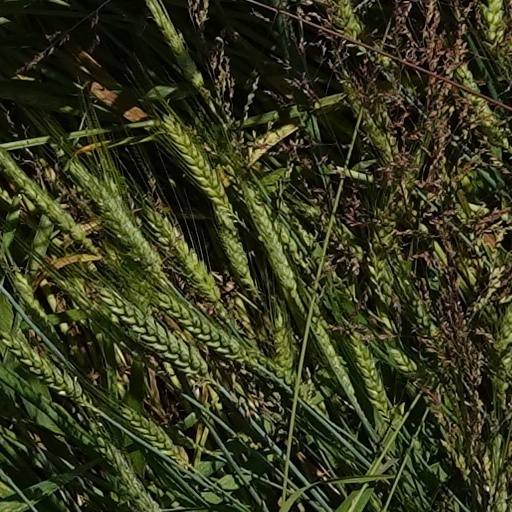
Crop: wheat